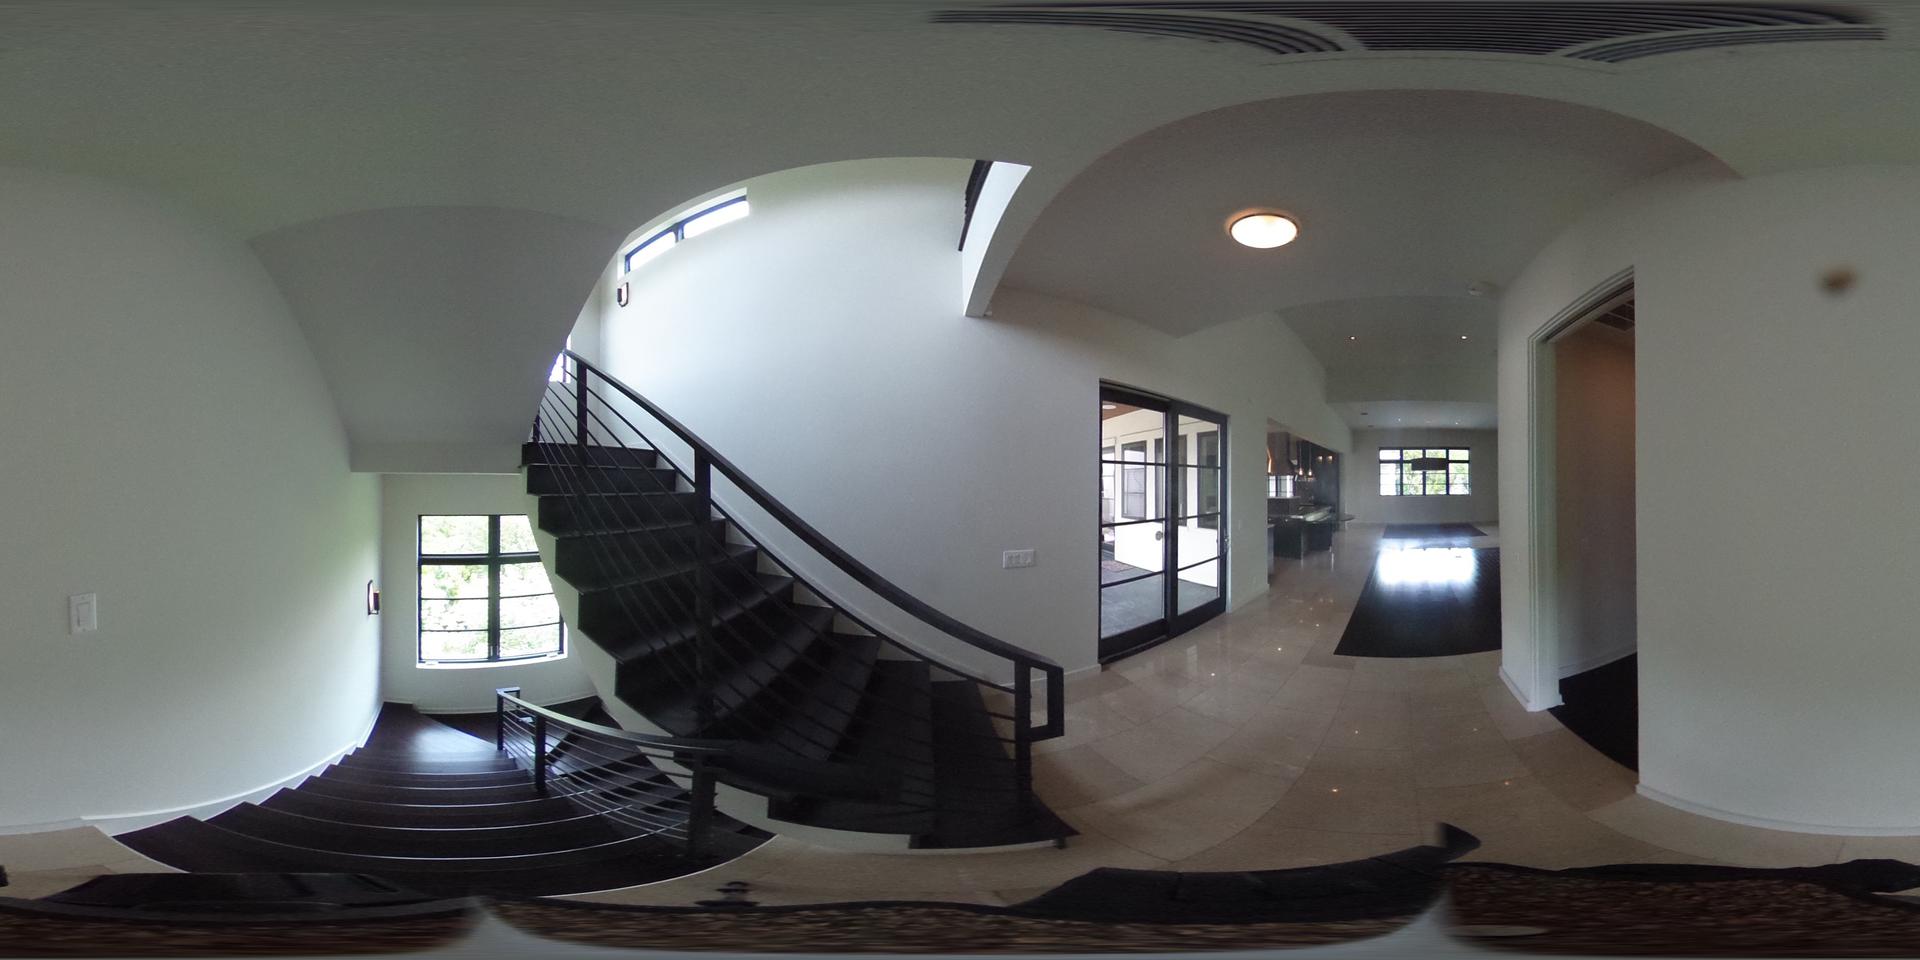
Referred object: the round ceiling light

Referred object: the black spiral staircase